Tomorrowland (Disney Parks)

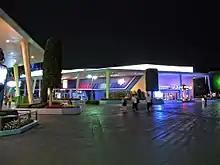
Captain EO

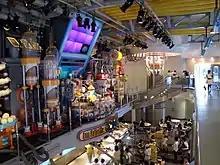
Pan Galactic Pizza Port

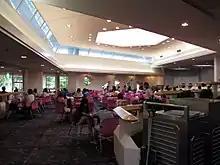
Plaza Restaurant

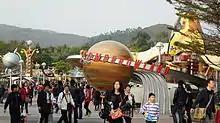
Tomorrowland entrance in Hong Kong Disneyland (2012)

Disneyland Park in Paris has a Tomorrowland with an entirely different concept, Discoveryland. European culture was used distinctively in the park and Discoveryland uses the ideas of famed European thinkers and explorers such as Leonardo da Vinci or H. G. Wells, with Jules Verne featured most prominently. This land was heavily inspired by the abandoned Disneyland concept "Discovery Bay", which would have sat at the north end of the park's Rivers of America. An example of an attraction is HyperSpace Mountain, an enclosed outer space themed roller coaster with a tongue, which is a 2 inversion element, a corkscrew and objects made to look like spaceships and asteroids.